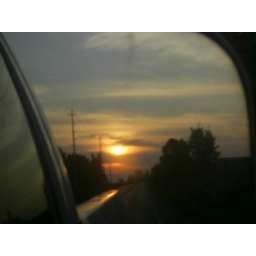
mirror image in the truck window thingers.